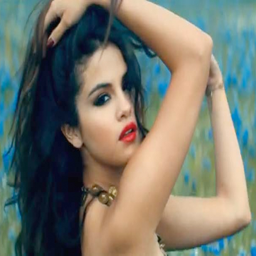
wallpaper with a portrait and skin titled person